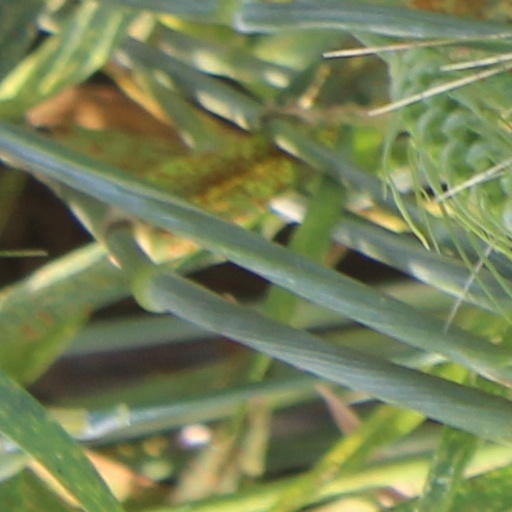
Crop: wheat